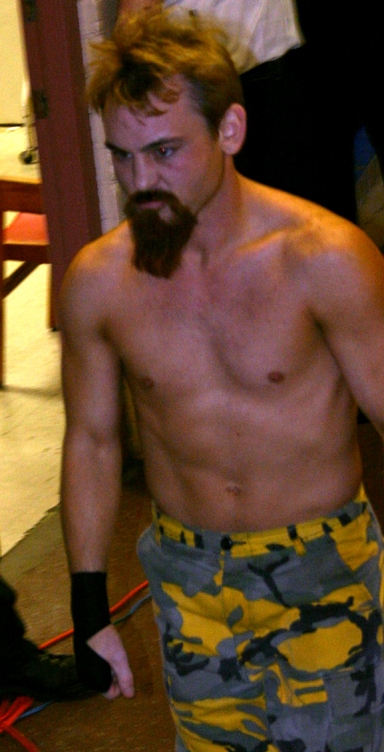
สไปก์ ดัดลีย์

|name = Spike Dudley
|image = Spike Dudley.jpg
|birth_name = Matthew Jonathan Hyson
|birth_place =Providence, Rhode Island,United States
|children = 2
|names = Spike DudleyMatt HysonBrother Runt
|height = 5 ft 5 in
|weight = 154 lb
|billed = DudleyvilleNew York City
|trainer = Ric ThompsonTazz|Taz
|debut = 1994
|retired = 2015
แมททิว โจนาธาน ไฮสัน (Matthew Jonathan Hyson) เกิด 13 สิงหาคม ค.ศ. 1970 เป็นนักวางแผนทางการเงิน, นักมวยปล้ำอาชีพ และครู ชาวอเมริกัน เขาเป็นรู้จักในการปล้ำสมาคม Extreme Championship Wrestling (ECW) และ World Wrestling Entertainment|World Wrestling Federation/Entertainment (WWF/E) ภายใต้ชื่อบนสังเวียน สไปก์ ดัดลีย์ (Spike Dudley) และใน Total Nonstop Action Wrestling (TNA) ภายใต้ชื่อ บรอเธอร์ รันต์ (Brother Runt)
ใน ECW เป็นแชมป์ ECW Tag Team Championship|Tag Team Champion 2สมัย ใน WWF/E เป็นแชมป์ WWE Cruiserweight Championship (1991–2007)|Cruiserweight Champion 1สมัย, แชมป์ World Tag Team Championship (WWE)|Tag Team Champion 1สมัยร่วมกับ Tazz, แชมป์ WWE European Championship|European Champion 1สมัย และแชมป์ WWE Hardcore Championship|Hardcore Champion 8สมัย
==แชมป์และรางวัล==
*Big Time Wrestling (California)
**BTW Cruiserweight Championship (1 time)
*Big Time Wrestling (Massachusetts)
**BTW Heavyweight Championship (1 time)
*Chaotic Wrestling
**Chaotic Wrestling Tag Team Championship|CW Tag Team Championship (Chaotic Wrestling Tag Team Championship#Title history|1 time) – with Kyle Storm
*Extreme Championship Wrestling
**ECW World Tag Team Championship (List of ECW World Tag Team Champions|2 times) – with Balls Mahoney
*New York Wrestling Connection
**NYWC Heavyweight Championship (1 time)
*Pro Wrestling Illustrated
**PWI ranked him No. 51 of the top 500 singles wrestlers in the PWI 500 in 2004
**PWI ranked him No. 455 of the top 500 singles wrestlers in the PWI Years in 2003
*WWE|World Wrestling Federation / World Wrestling Entertainment
**WWE Cruiserweight Championship (1991–2007)|WWE Cruiserweight Championship (List of WWE Cruiserweight Champions (1991–2007)|1 time)
**WWE European Championship|WWF/E European Championship (List of WWE European Champions|1 time)
**WWF Hardcore Championship|WWF/E Hardcore Championship (List of WWE Hardcore Champions|8 times)
**World Tag Team Championship (WWE)|WWF Tag Team Championship (List of World Tag Team Champions (WWE)|1 time) – with Tazz
*List of Wrestling Observer Newsletter awards|Wrestling Observer Newsletter
**List of Wrestling Observer Newsletter awards#Worst Worked Match of the Year|Worst Worked Match of the Year (2006) Fight for the Right Tournament|TNA Reverse Battle Royal on TNA Impact!
==อ้างอิง==
==แหล่งข้อมูลอื่น==
*
* Interview with HitTheRopes.com
Navboxes|
หมวดหมู่:นักมวยปล้ำอาชีพชาวอเมริกัน
หมวดหมู่:ครูชาวอเมริกัน
หมวดหมู่:ผู้ฝึกสอนมวยปล้ำอาชีพ